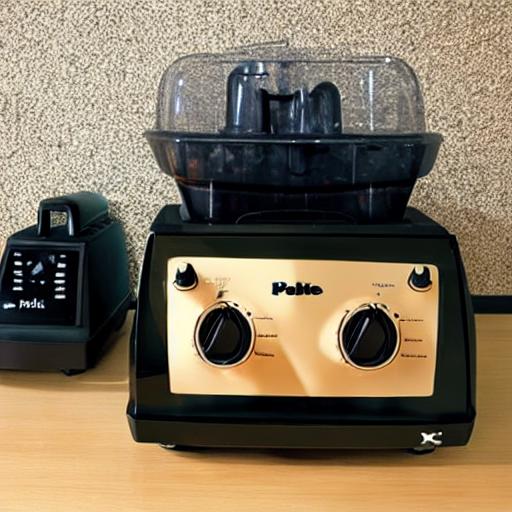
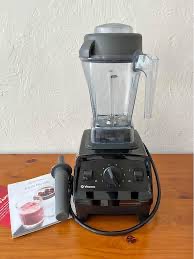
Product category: items_blender
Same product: no